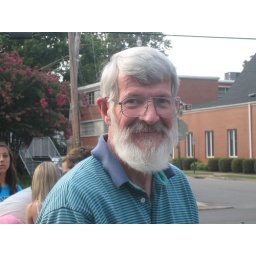
he returned on his birthday after helping building houses in Mexico.